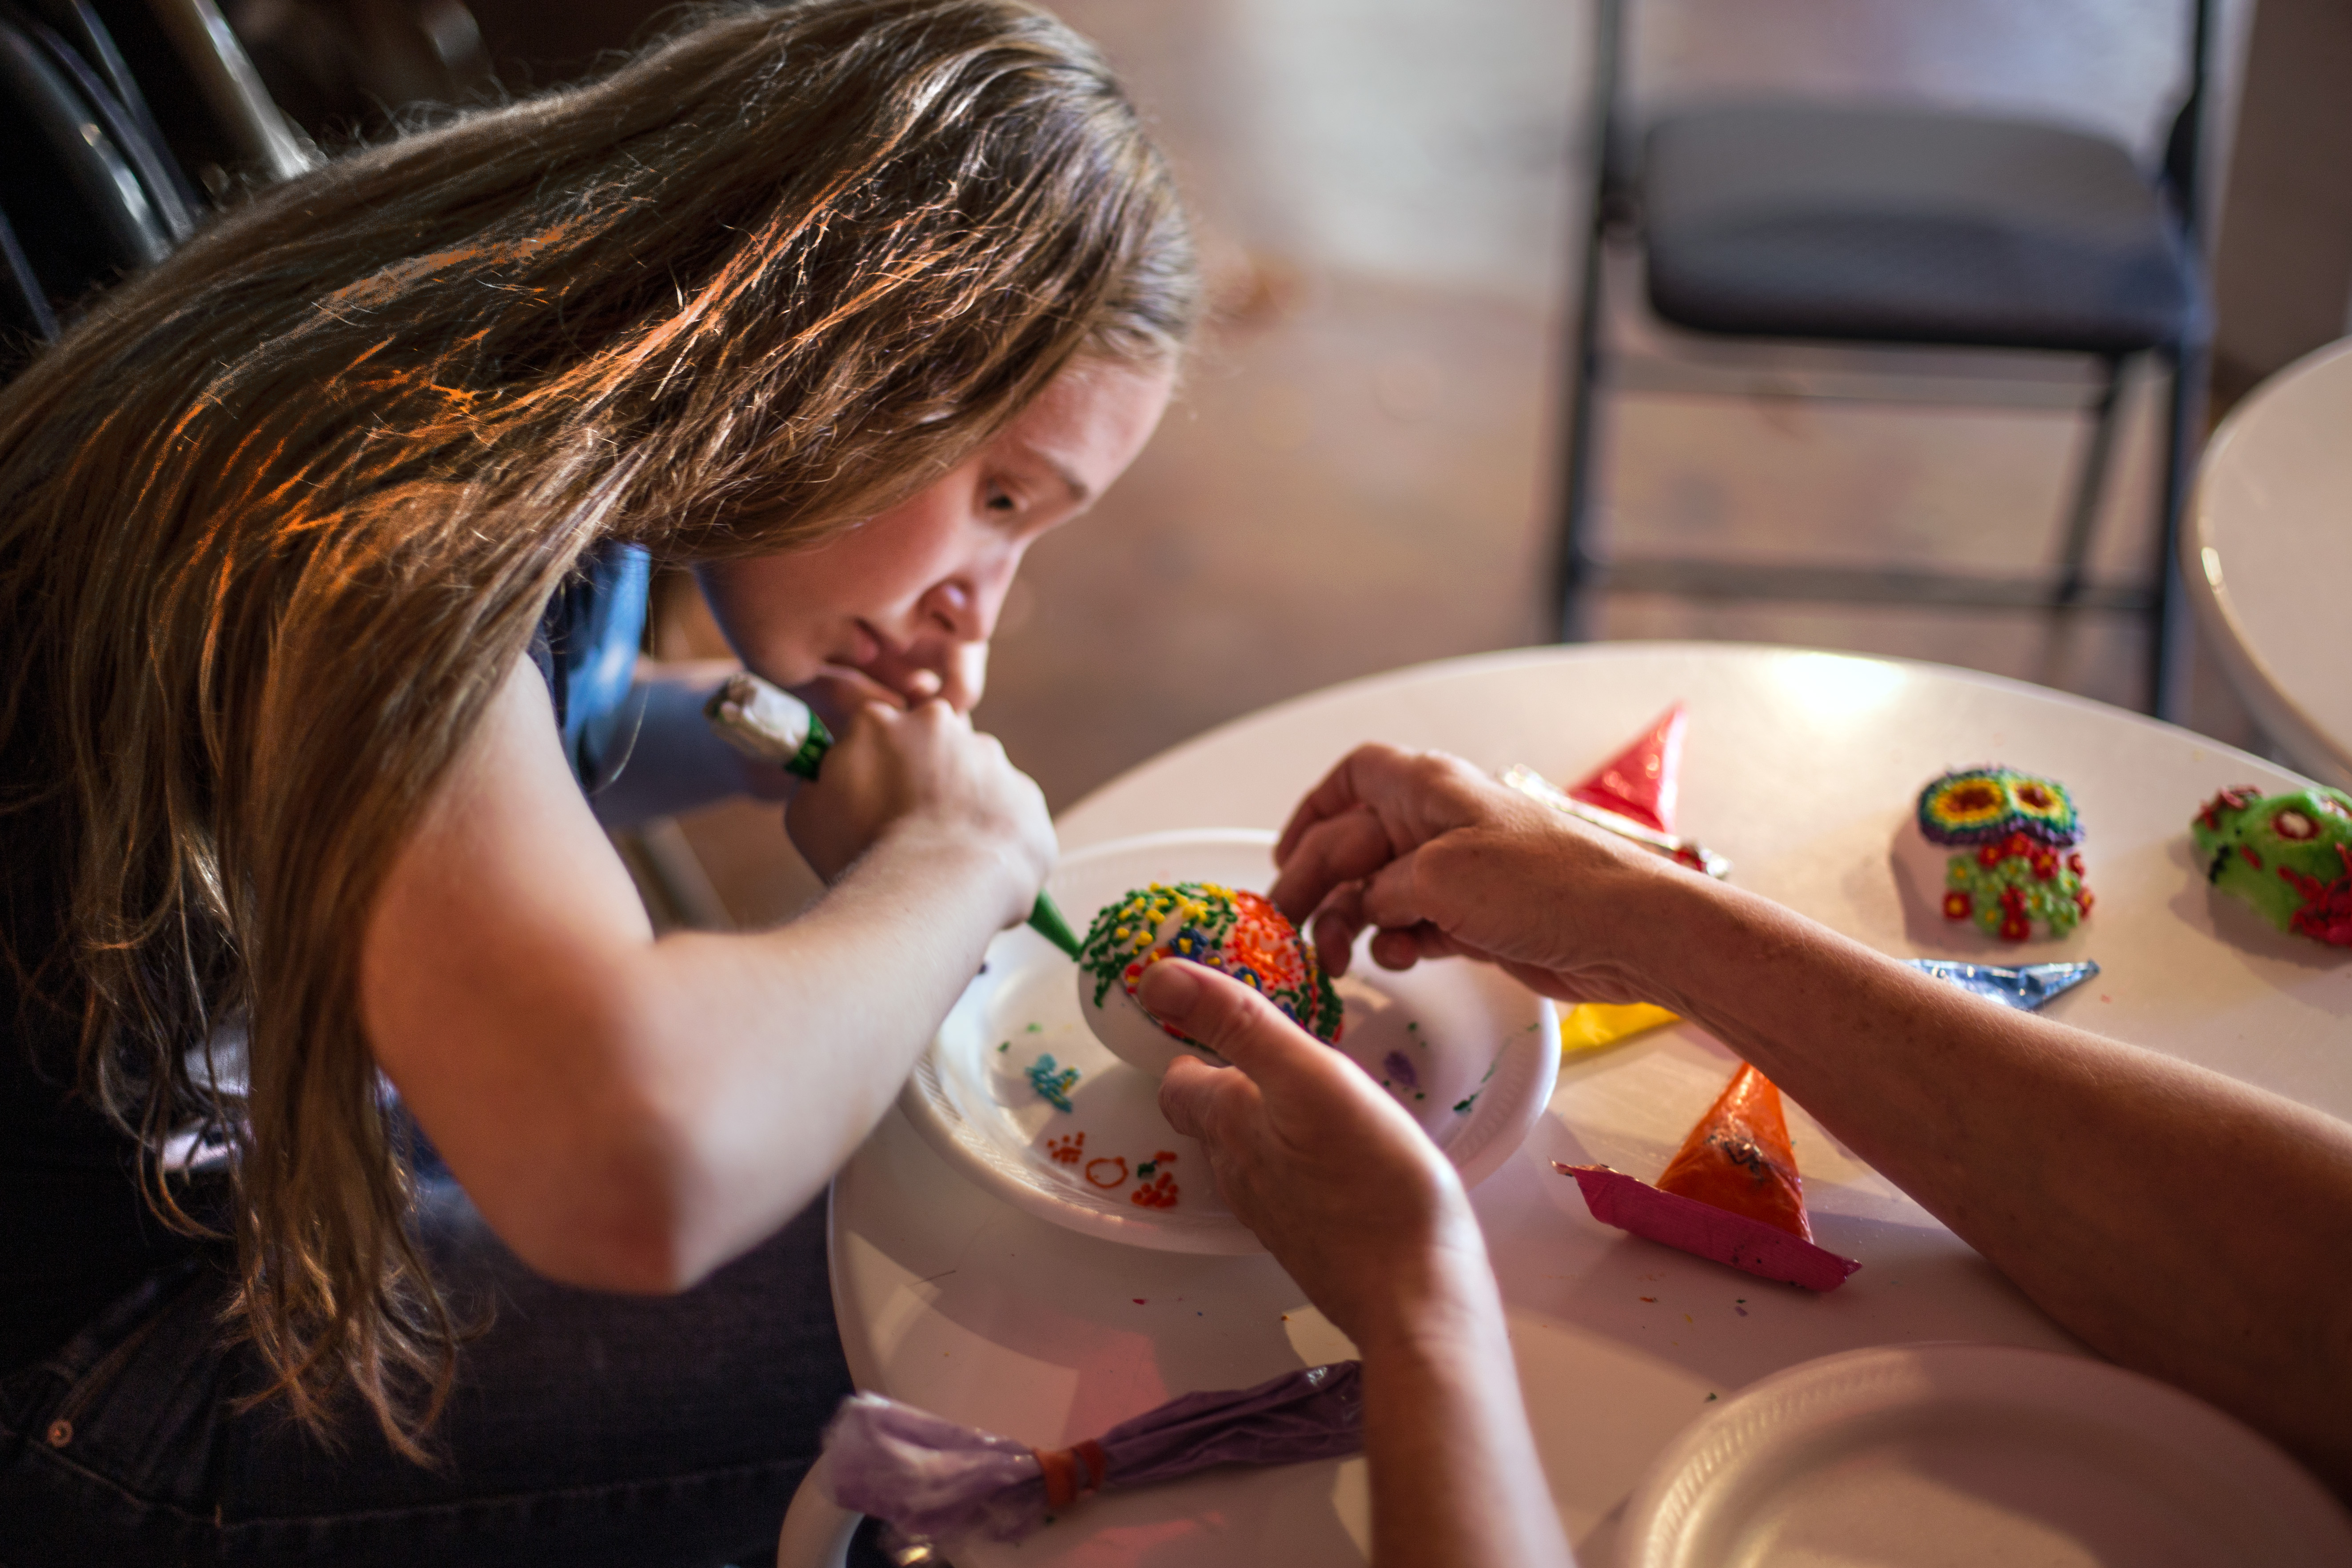
meal, food, eating, party, sweetness, dayofthedead, sense